Battle of Sadras

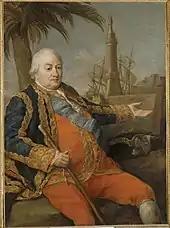
Portrait of Suffren

Suffren was hampered with protecting his troop convoys from Hughes, whose goal he presumed was to prevent the troops from landing. Detaching one corvette to protect the convoy and detailing another to watch the British fleet, Suffren attempted to draw Hughes away. However, under cover of night Hughes managed to slip between Suffren's squadron and the convoys. The signal was raised on the morning of 17 February, and Suffren gave chase to force battle.